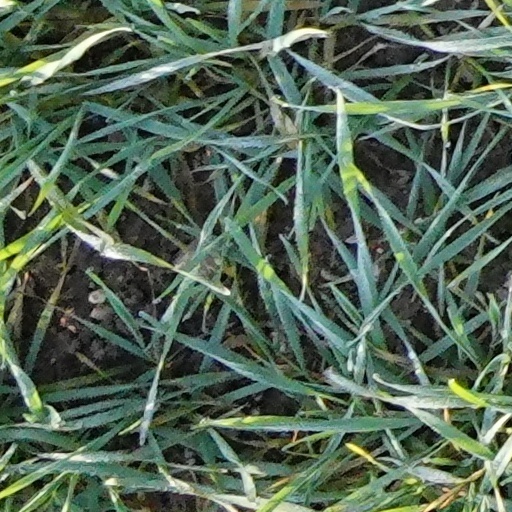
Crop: wheat